Diesel multiple unit

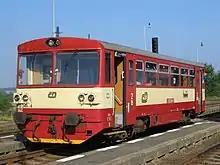
ČD Class 810

Diesel multiple units cover large number of passenger lines in Croatia which are operated by the national passenger service operator HŽ Putnički Prijevoz. On Croatian Railways, DMUs have important role since they cover local, regional and distant lines all across the country. The country's two largest towns, Zagreb and Split, are connected with an inter-city service that is provided by DMU tilting trains "RegioSwinger" (Croatian series 7123) since 2004. Those trains may also cover other lines in the country depending on need and availability.